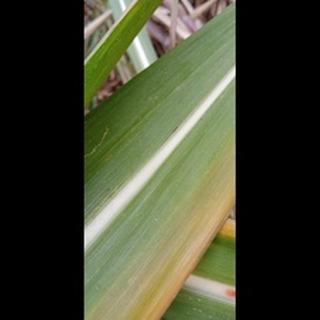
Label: sugarcane_yellow_leaf_disease